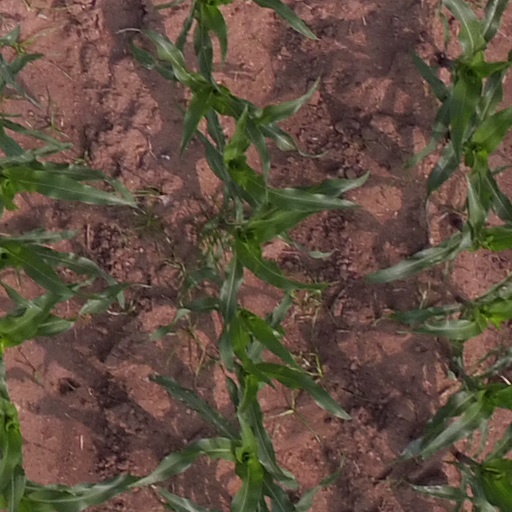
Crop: maize; corn